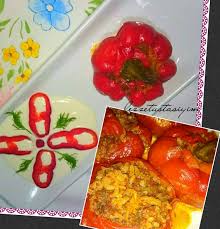
Yemek: biber_dolmasi